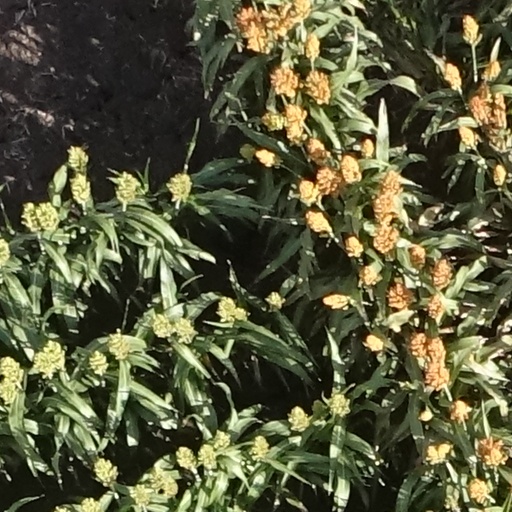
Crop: sorghum